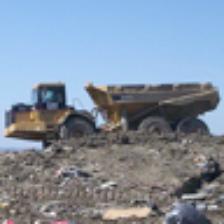
Label: NonHuman